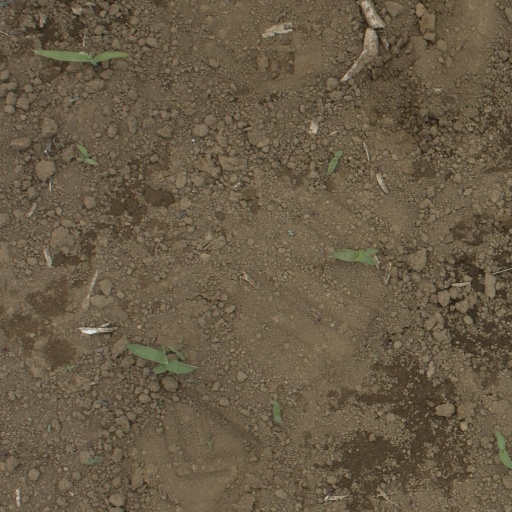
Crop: Jerusalem artichoke